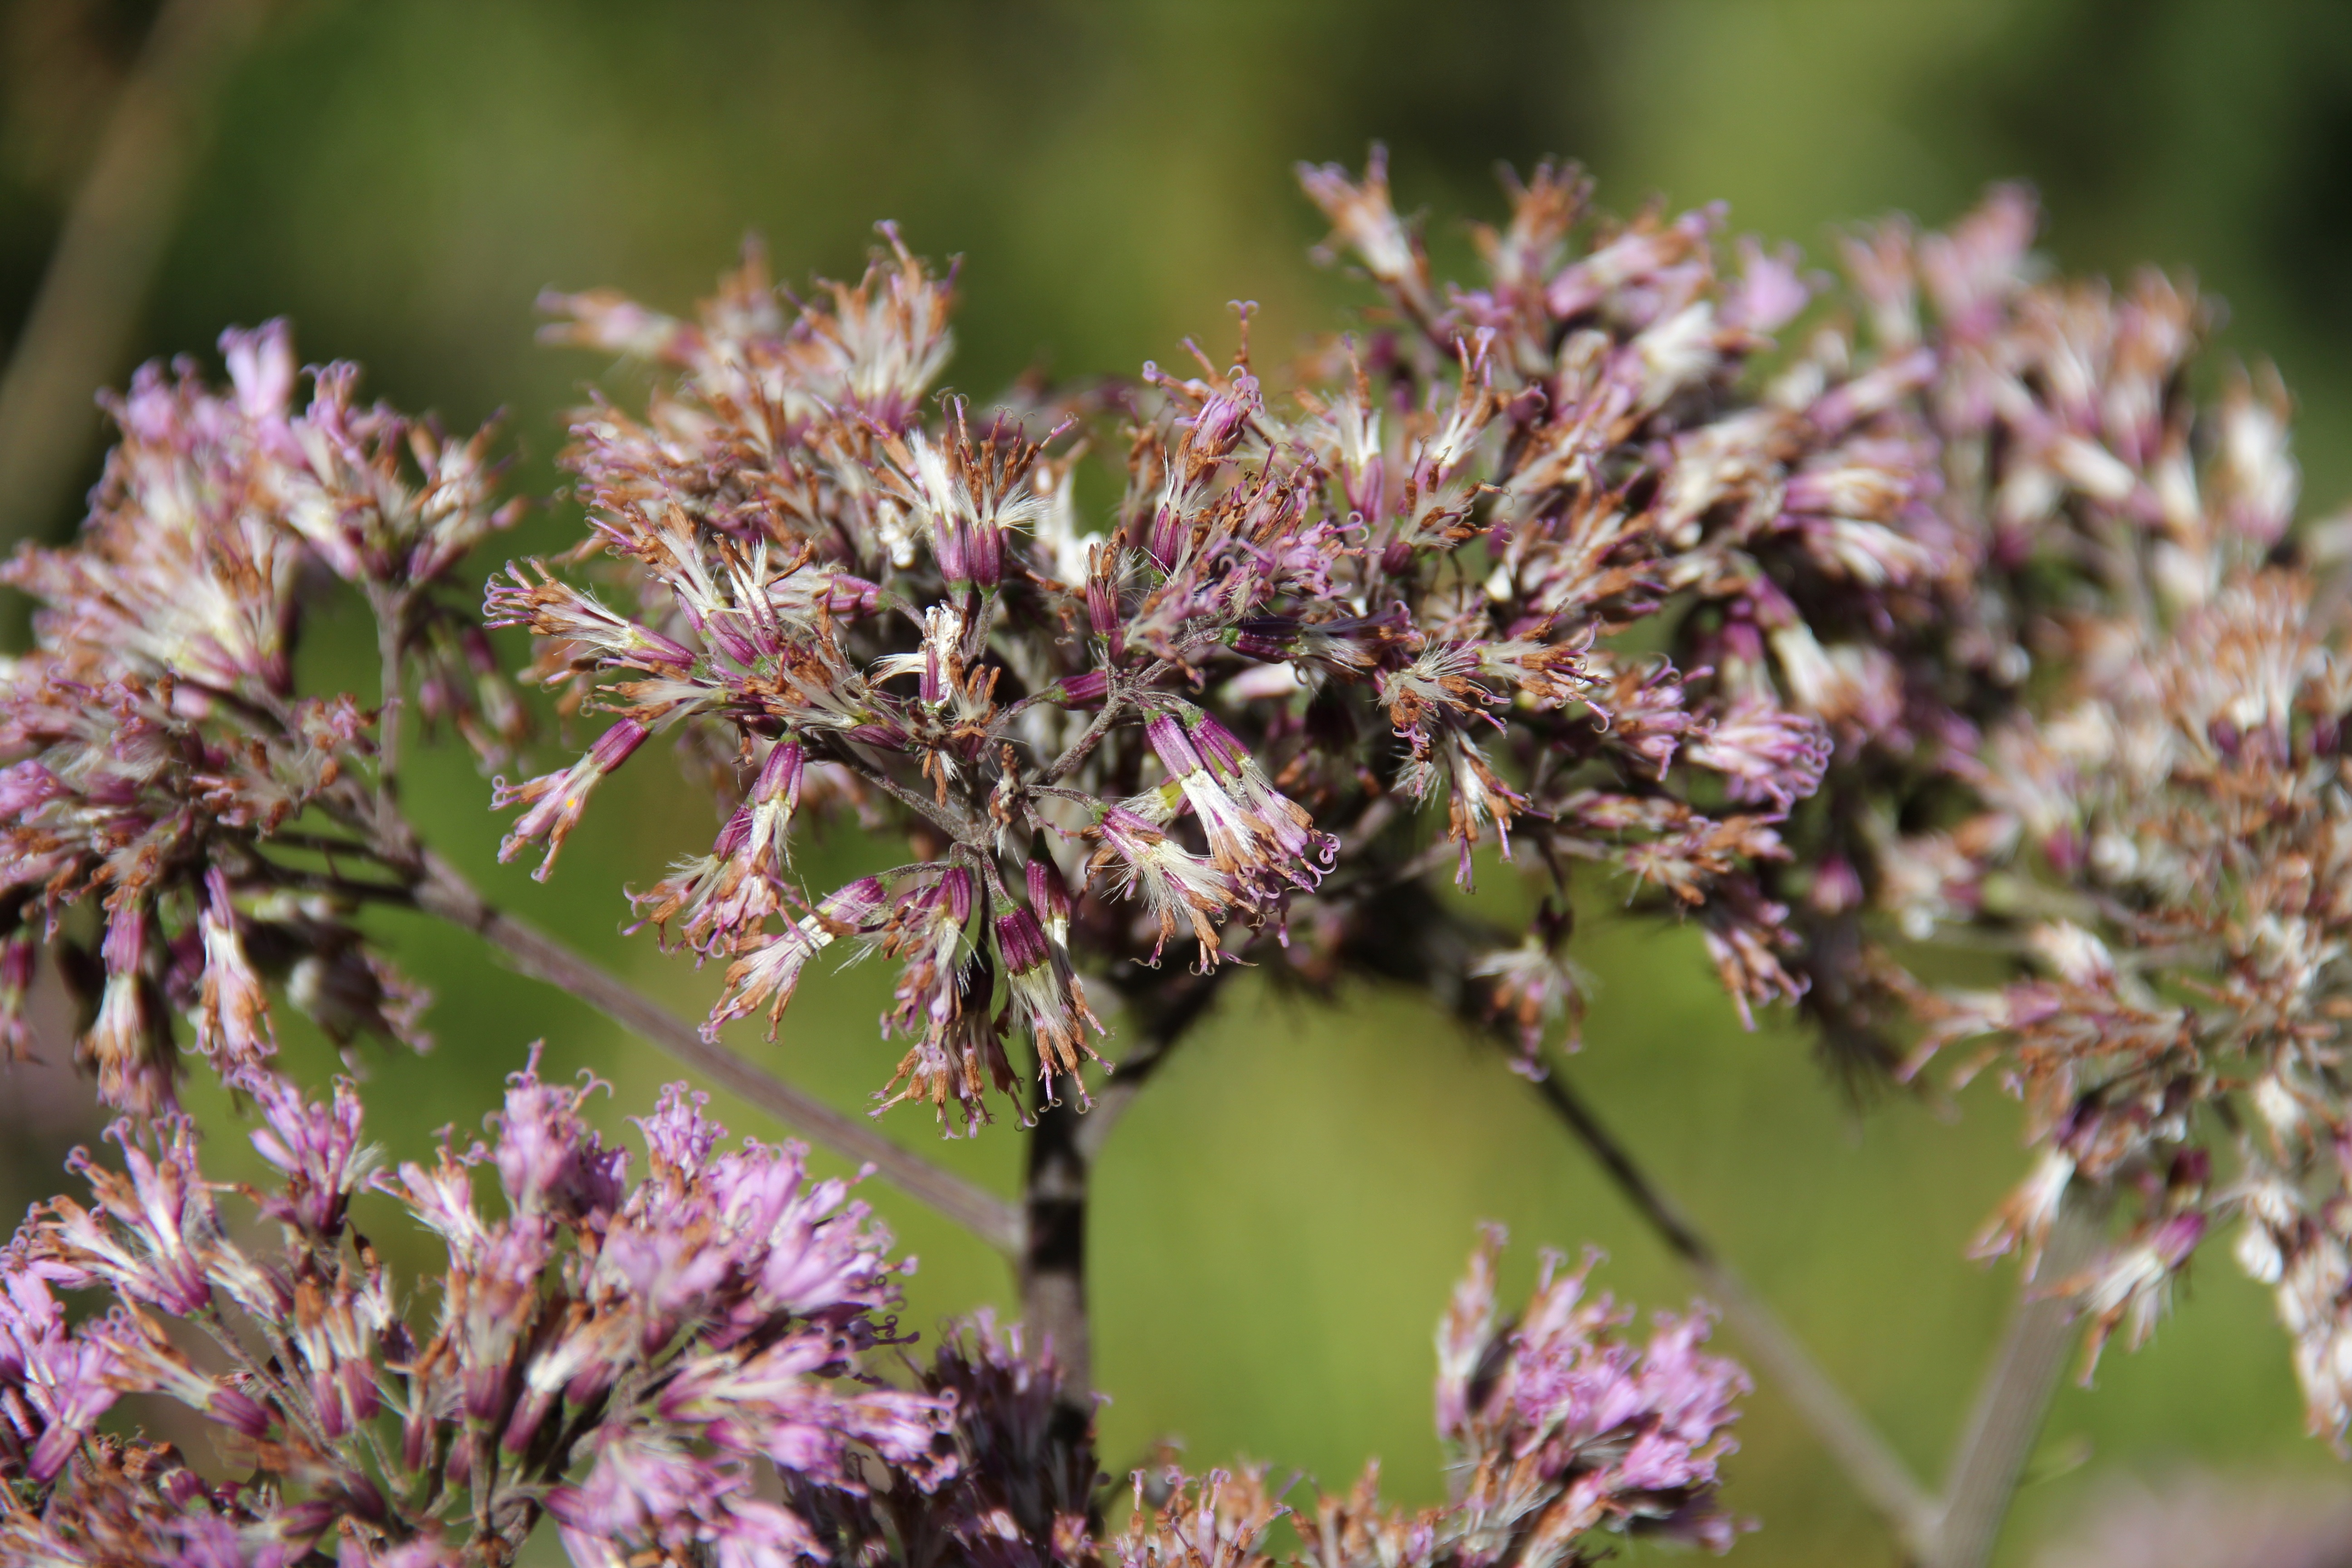
nature, blossom, mountain, plant, hiking, flower, herb, botany, flora, lavender, plants, wildflower, alps, shrub, macro photography, flowering plant, land plant, english lavender, french lavender, ironweed